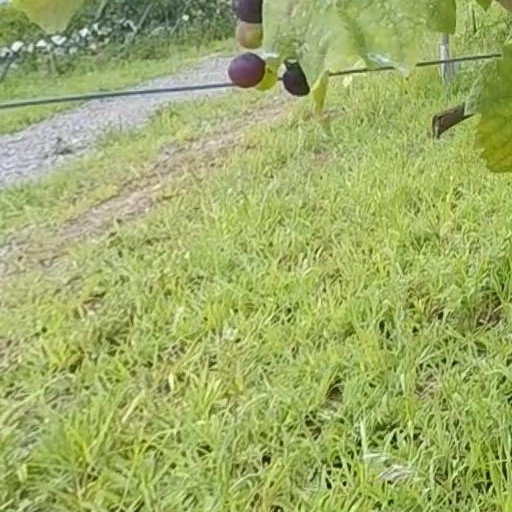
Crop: grape